Stanisław Bergman

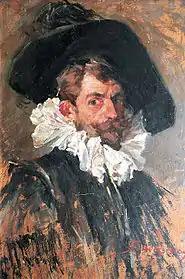
Self-portrait in Spanish Costume (1925)

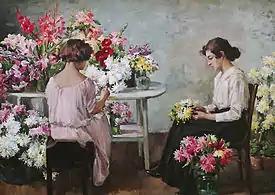
Florists

Stanisław Wojciech Bergman (13 April 1862, Krosno – 28 August 1930, Krosno) was a Polish painter of historical scenes, genre scenes, portraits and still-lifes.